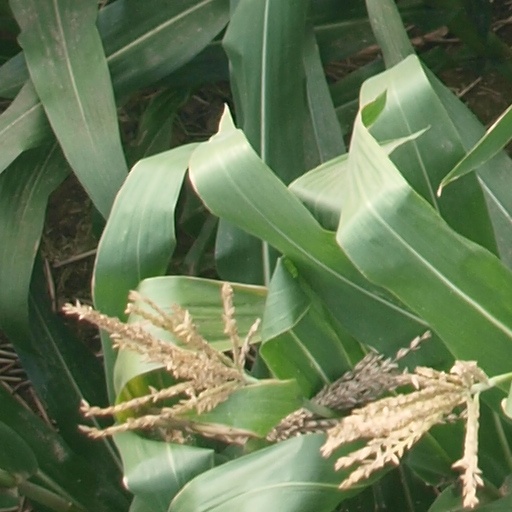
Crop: maize; corn